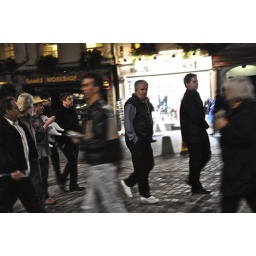
edinburgh international fringe and comedy festival 2009 pretty girl in red mac